Bob Baker Marionette Theater

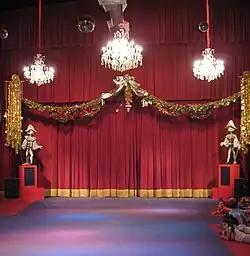
Stage at the original location of the Bob Baker Marionette Theater

The Bob Baker Marionette Theater, founded by Bob Baker and Alton Wood in 1963, is the oldest children's theater company in Los Angeles. In June 2009, the theater was designated as a Los Angeles Historic-Cultural Monument. In early 2019, the theater moved to a new permanent home on York Boulevard.